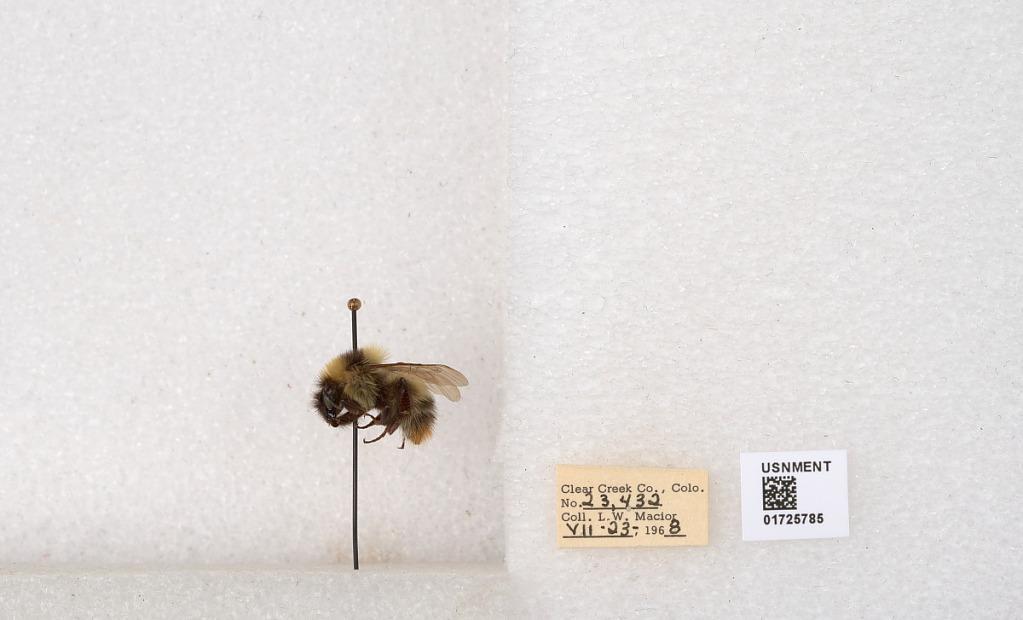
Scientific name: Bombus kirbyellus
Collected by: L. Macior
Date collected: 1968-7-23
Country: United States
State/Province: Colorado
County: Clear Creek
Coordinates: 39.6891, -105.644